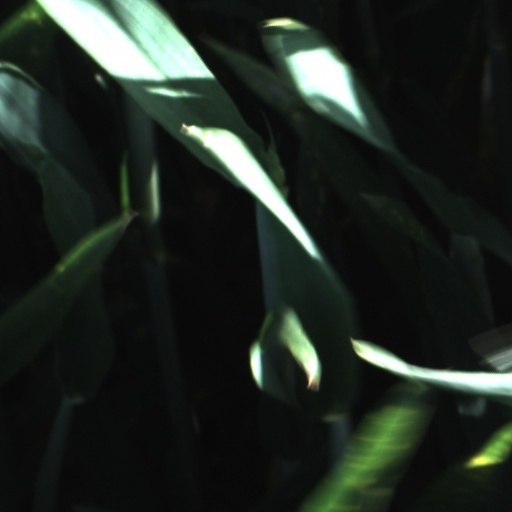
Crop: wheat